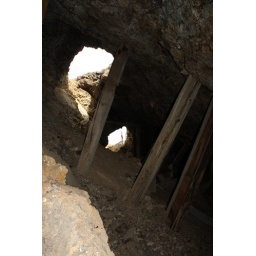
the sky lights are where the roof caved in at some point in the past.